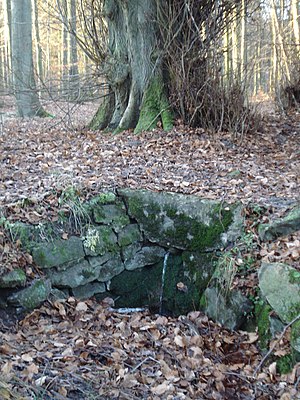
Ivars Kilde
Ivarskilde i Rosenholm Skov
Ivarskilde er et kildevæld i Gammel Dyrehave i Rosenholm Skov. Anlægget er enten opkaldt efter statsministeren Iver Rosenkrantz eller baron Iver Rosenkrantz, der begge var besidder af det nærliggende Rosenholm Slot.